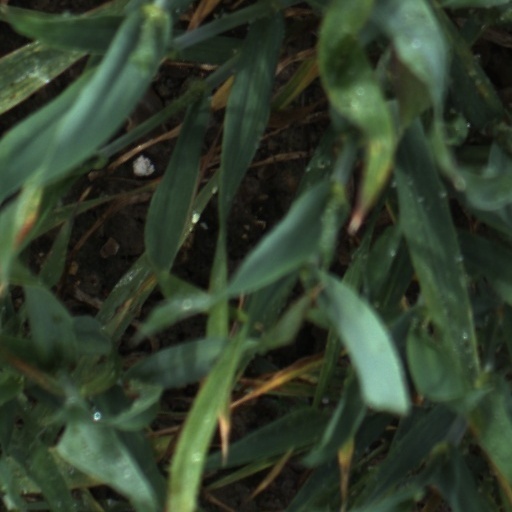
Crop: wheat